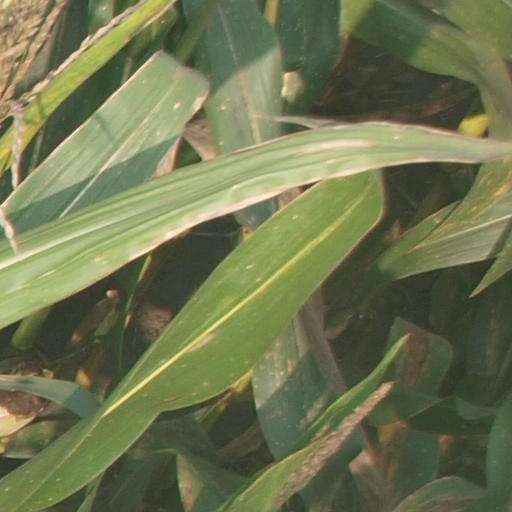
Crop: maize; corn